María Isabel Pansa

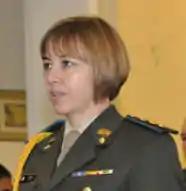
2015

María Isabel Pansa (born 1961) is an Argentine military officer. She is the first woman to attain the rank of "general de brigada" (brigade general) in the Argentine Army.